Robert Atherton (civil servant)

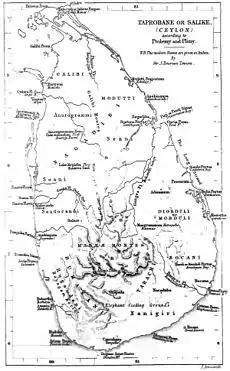
A map of Ceylon (Sri Lanka)

On the 11 July 1824, Captain Frederick Marryat reported to Commodore Charles Grant as follows: